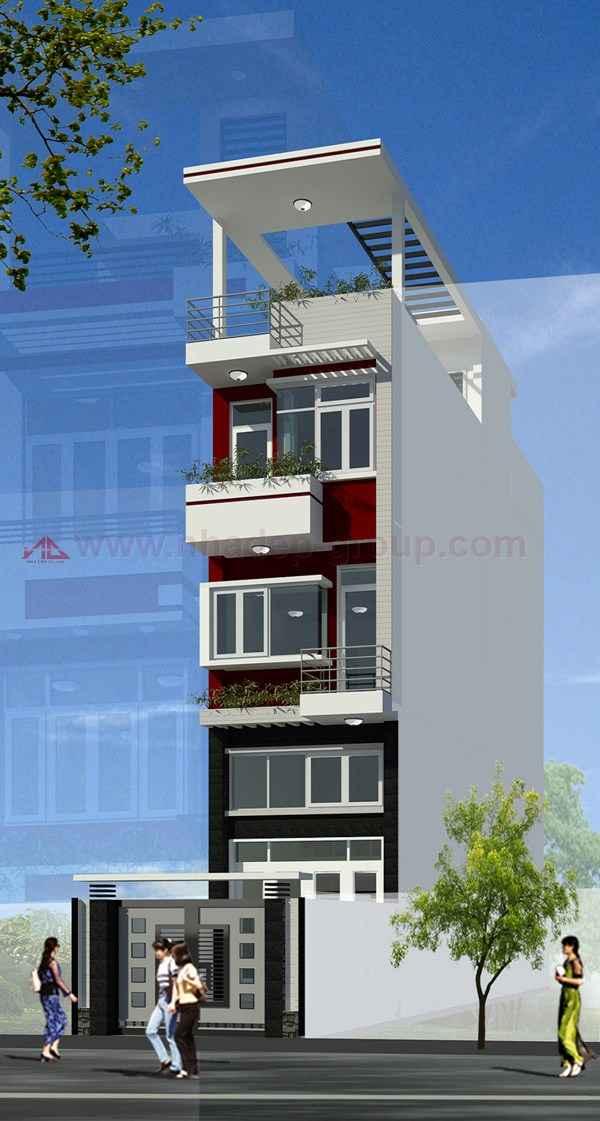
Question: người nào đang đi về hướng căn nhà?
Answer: người phụ nữ đầu tiên từ trái sang